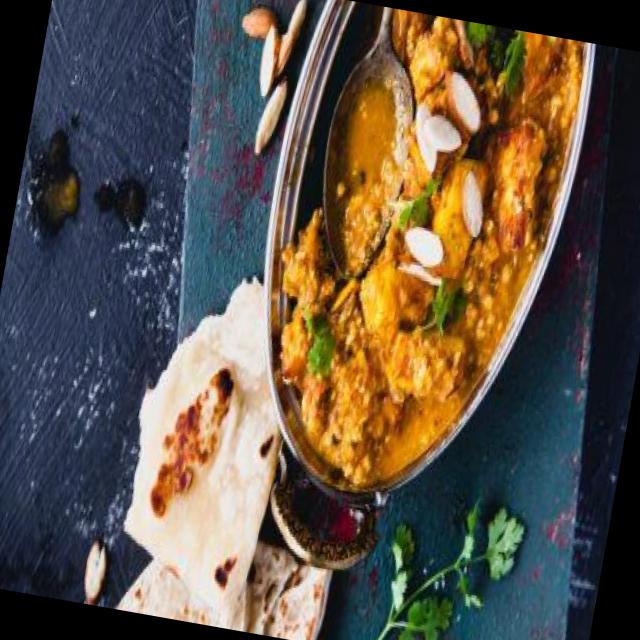
Dish: chapati